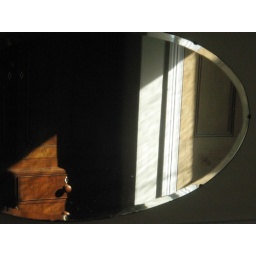
mirror in the bathroom